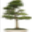
Label: maple_tree